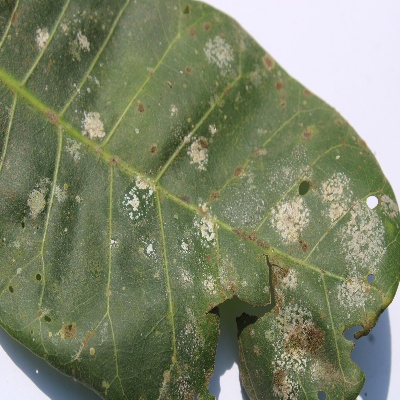
Crop: Cashew
Condition: red rust